Vitamin C

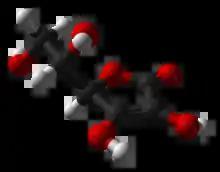

Vitamin C (also known as ascorbic acid and ascorbate) is a water-soluble vitamin found in citrus and other fruits, berries and vegetables. It is also a generic prescription medication and in some countries is sold as a non-prescription dietary supplement. As a therapy, it is used to prevent and treat scurvy, a disease caused by vitamin C deficiency.